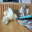
Label: rabbit